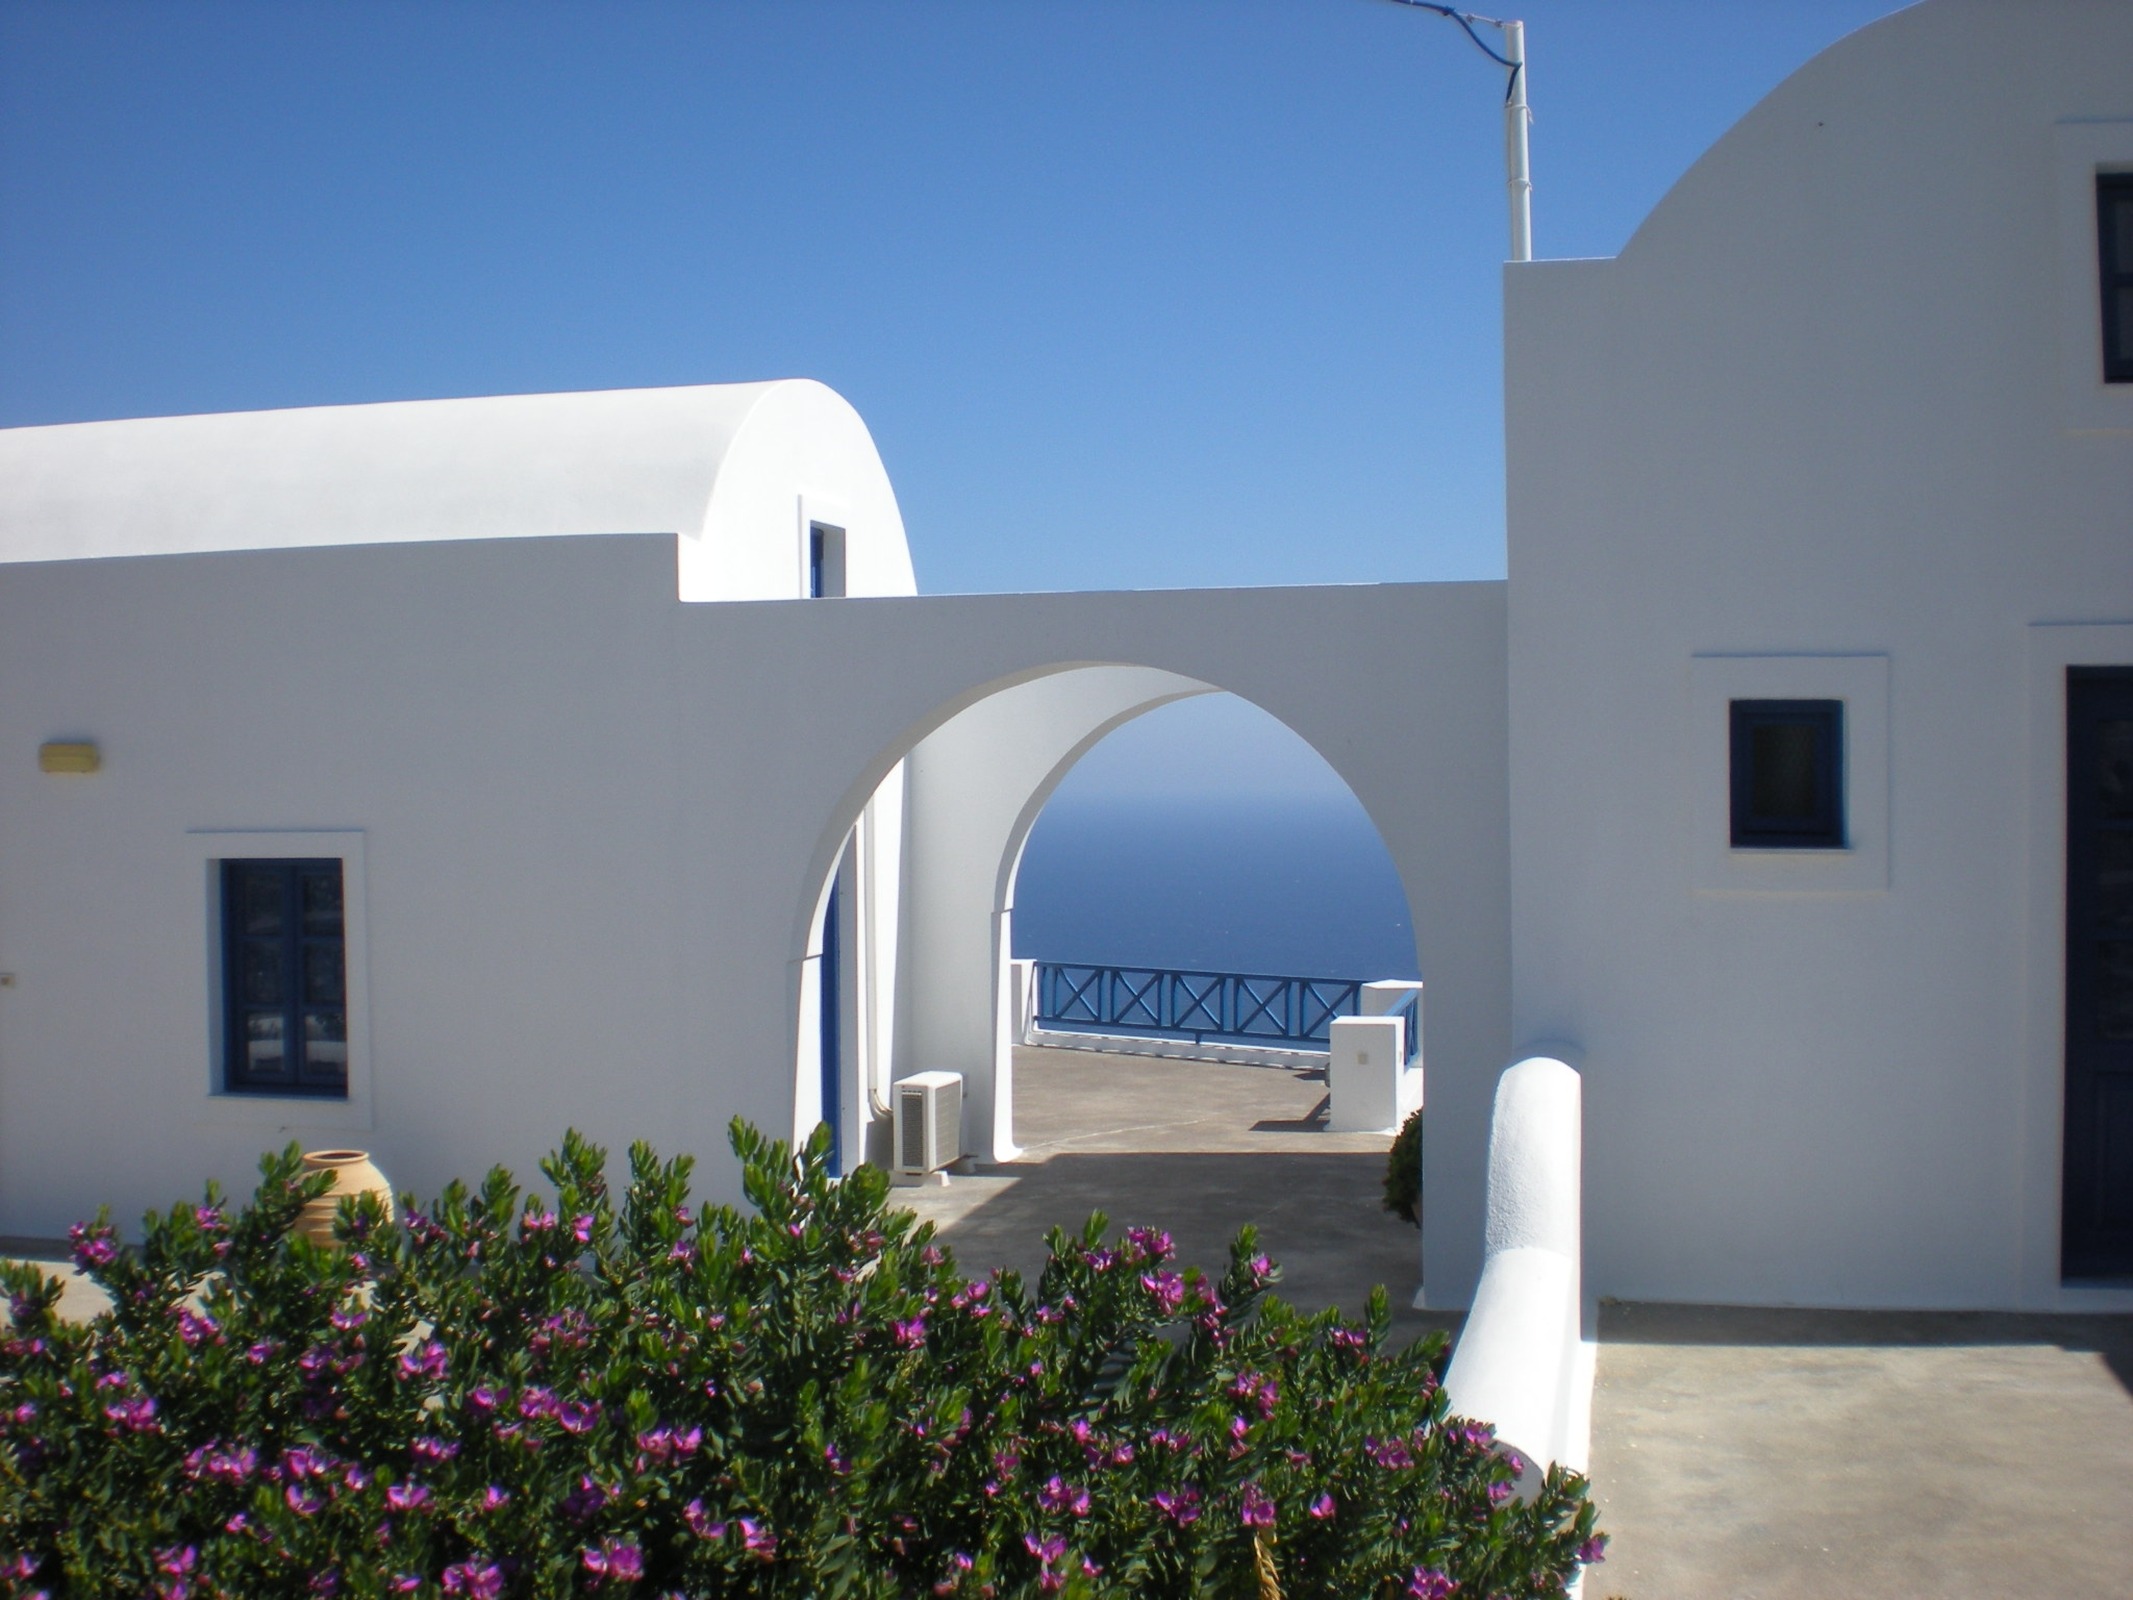
architecture, villa, house, building, home, arch, facade, property, chapel, professional, flowers, santorini, marine, greece, tourist attraction, estate, hacienda, greek island